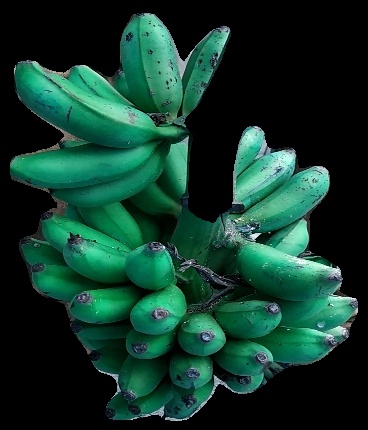
Variety: rasbale
Grade: grade3